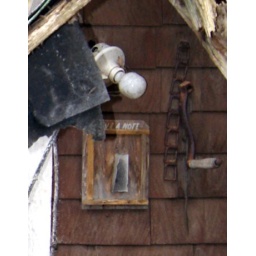
Back porch light, 'leave a note' holder, a rusty chain, and an old rusty handle hanging beside the back door